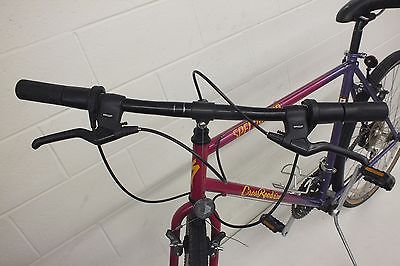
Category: bicycle